Comic-Con Museum

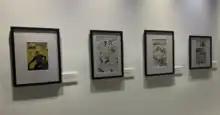
Images from Hemingway in Comics Exhibition, 2022

On July 1, 2022, the Comic-Con Museum opened a new exhibit—Spider-Man: Beyond Amazing—The Exhibition—created by Semmel Exhibitions and Marvel Entertainment dedicated to Spider-Man. The exhibit includes artifacts from Spider-Man comics, movies, animation, toys, video games, and merchandise from the 1960s to the present day. As co-curators, Dr. Ben Saunders and Patrick A. Reed designed the exhibit to showcase Spider-Man’s appearances with real-world events, the creators, and the history of Spider-Man. Their three-level approach included the cultural history of Spider-Man throughout the years and how the character has been incorporated into real-world social issues; the publishing history and creative team behind creating the comics, which includes Steve Ditko (artist) and Stan Lee (writer); and a look at the evolution and expansion of the multiverse that was created around the character of Spider-Man.